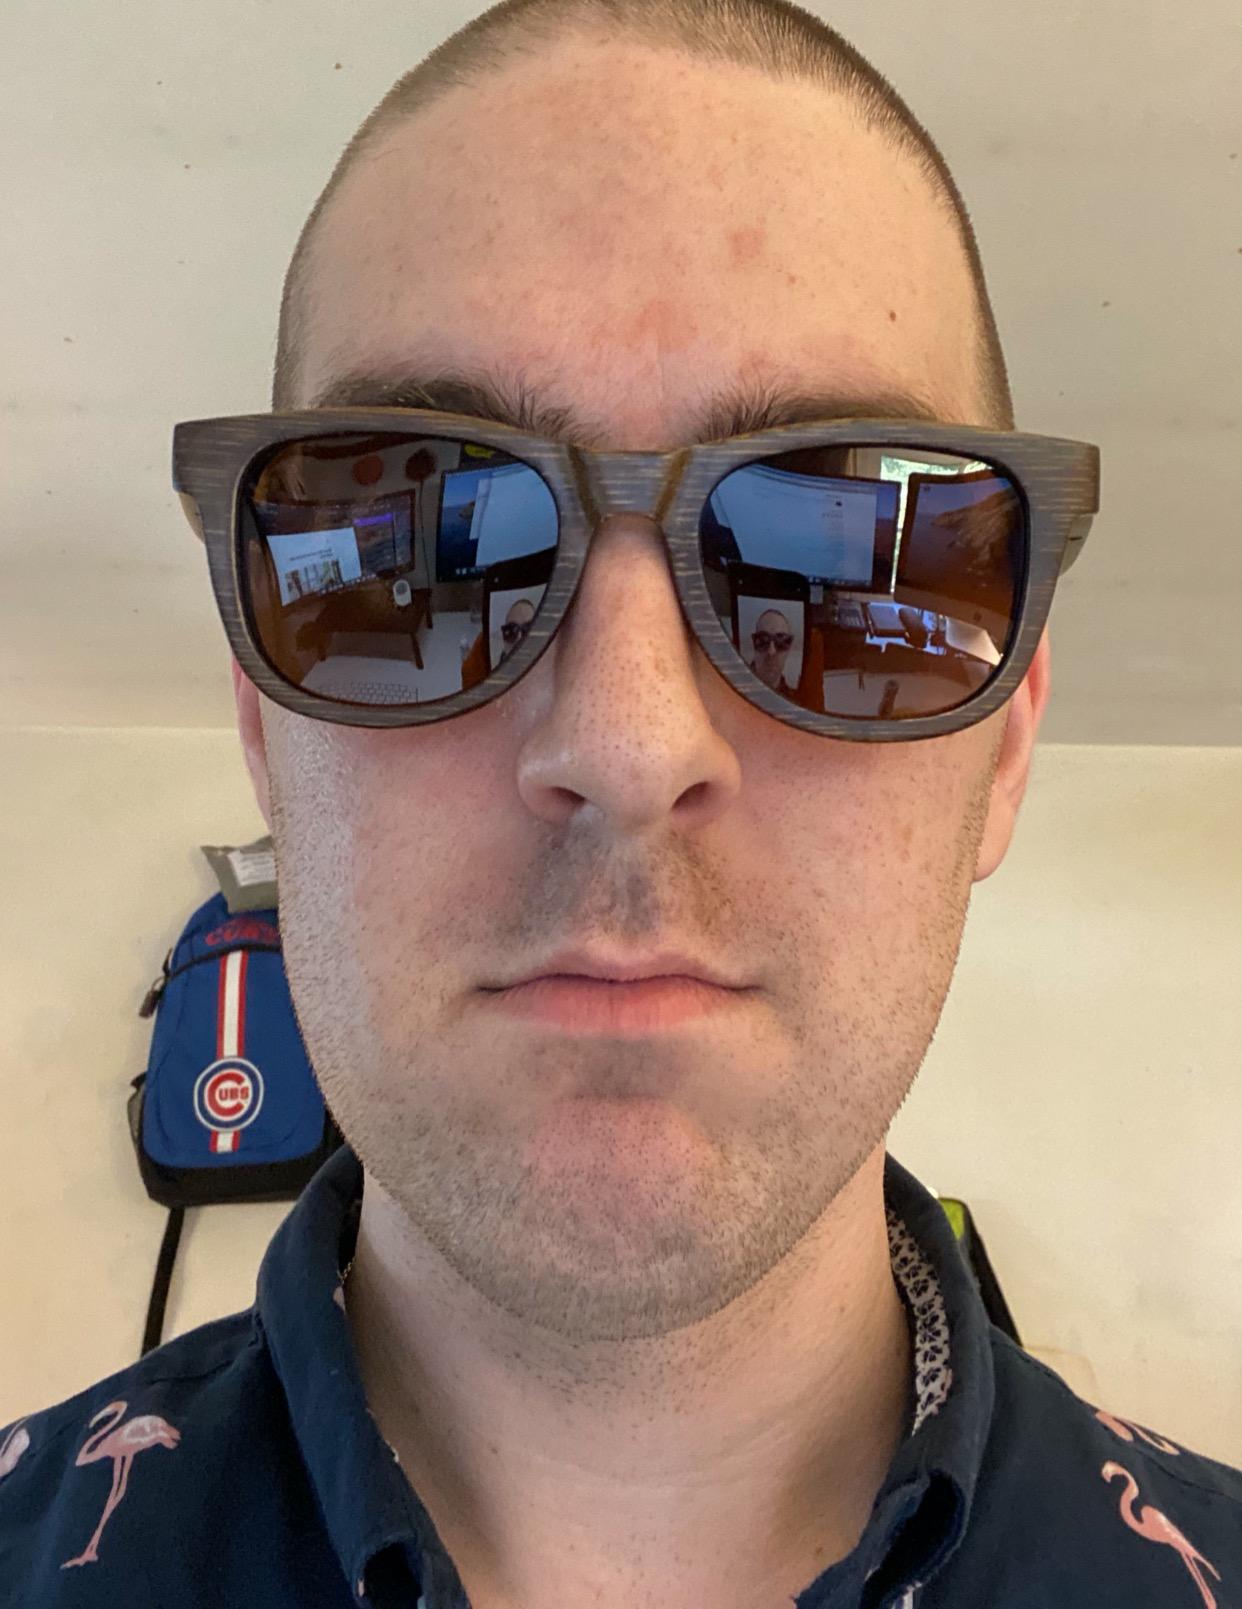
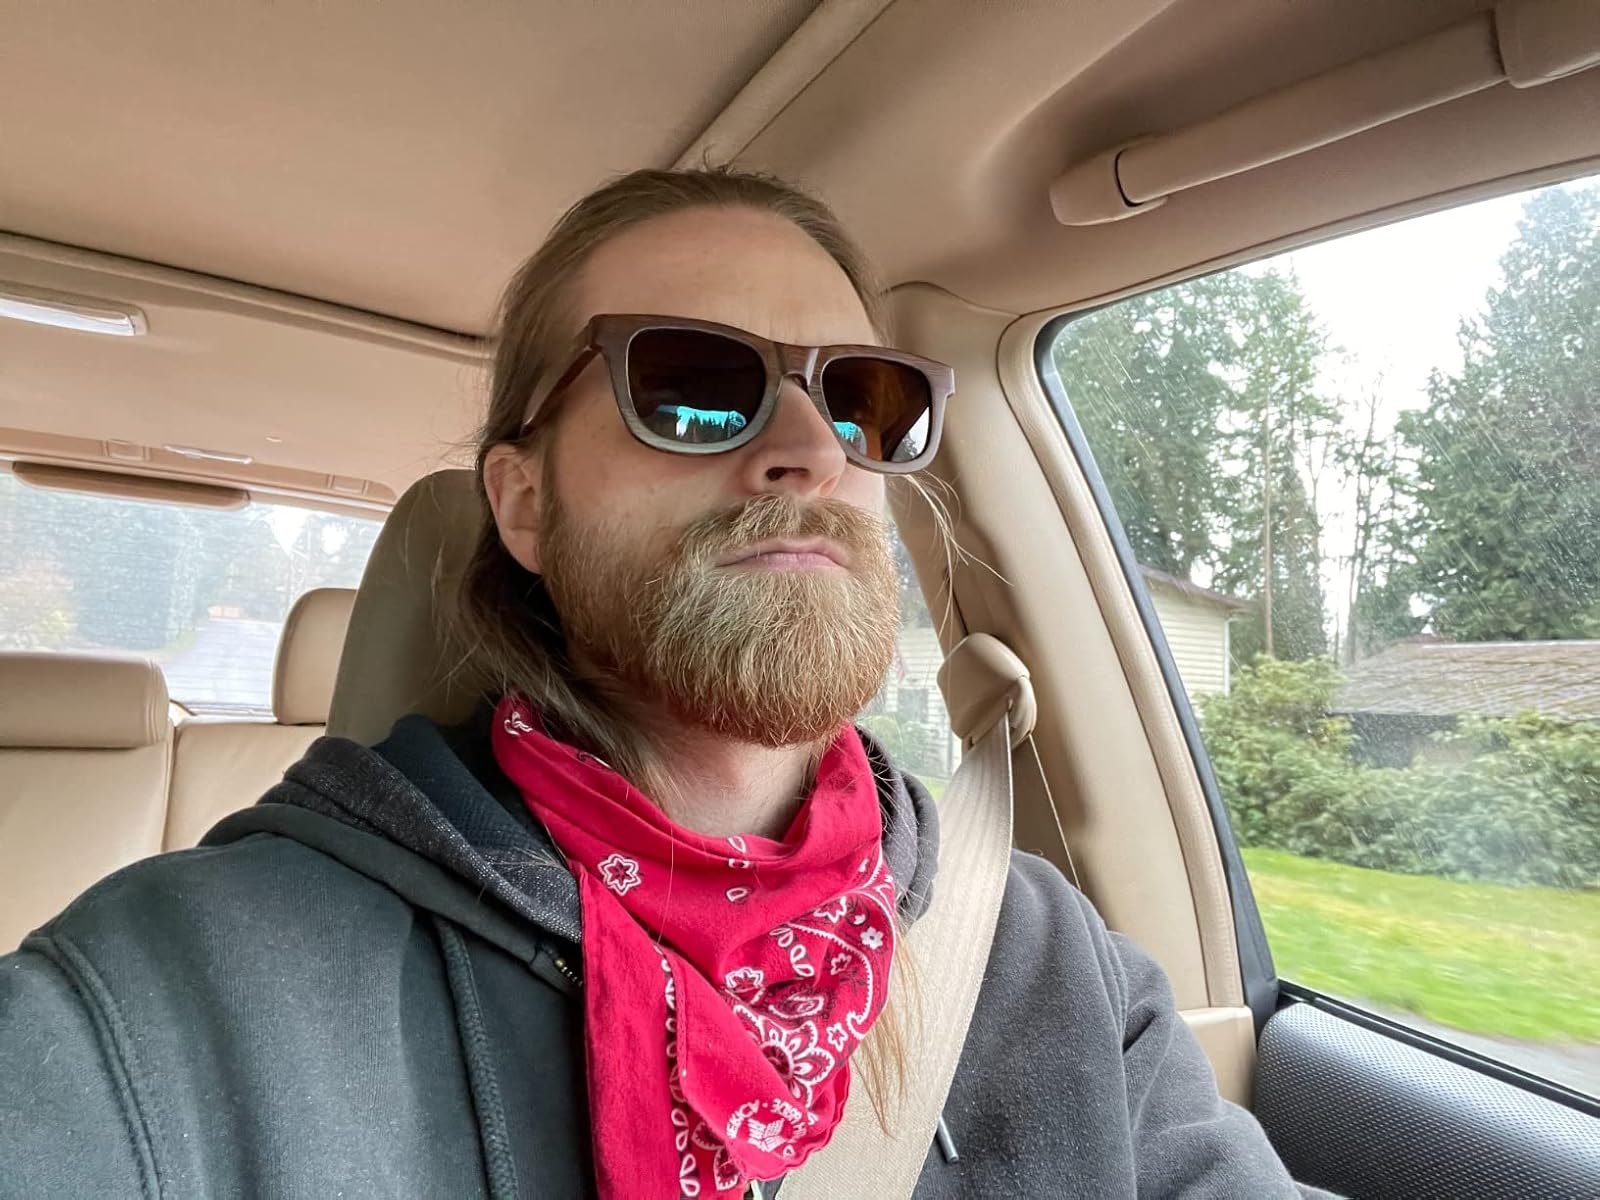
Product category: accessories_sunglasses
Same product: yes